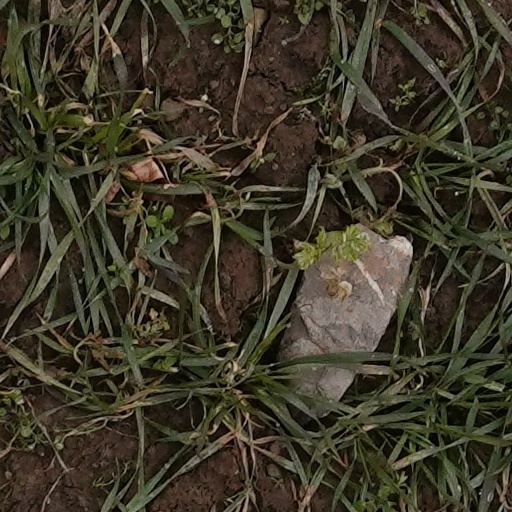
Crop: wheat